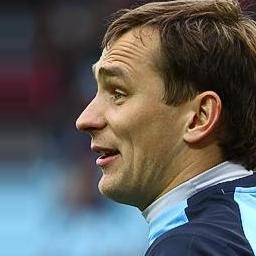
Age: 30